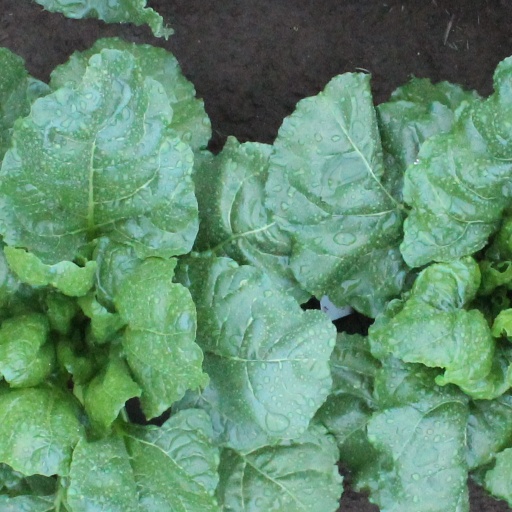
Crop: sugar beet